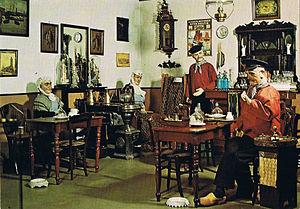
Ensemble de pêcheurs dans un café
Le Bal du rat mort est une bande dessinée fantastique belge scénarisée par Jan Bucquoy et dessinée par Jean-François Charles. Elle est parue en 1980 aux éditions Michel Deligne et a été rééditée chez Glénat en 1986.